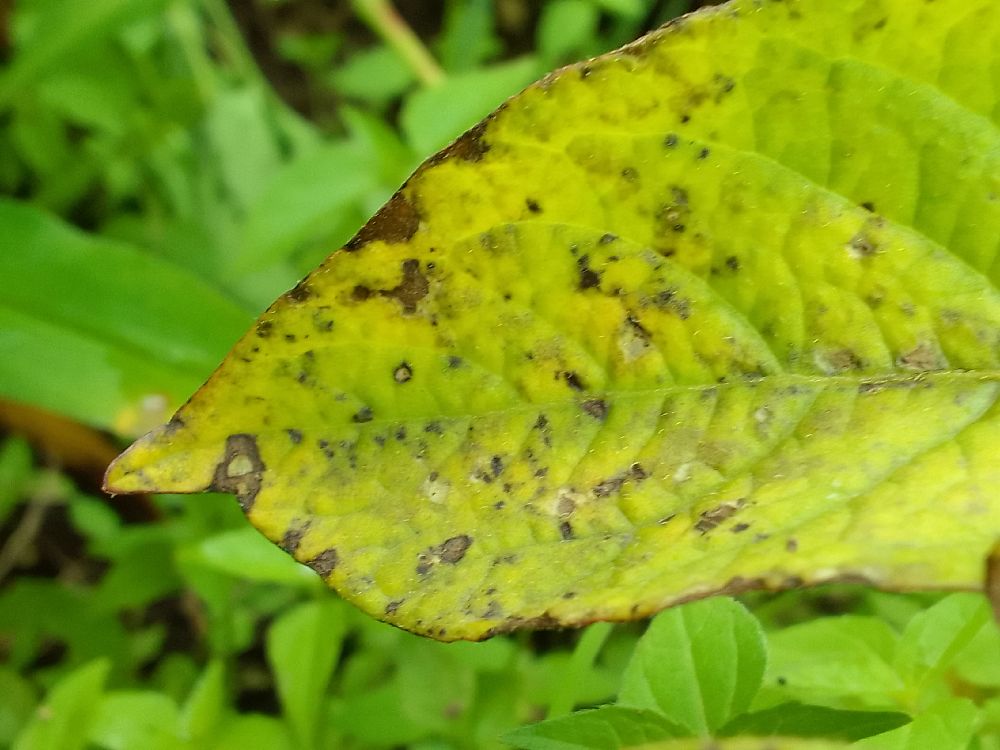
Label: Early blight